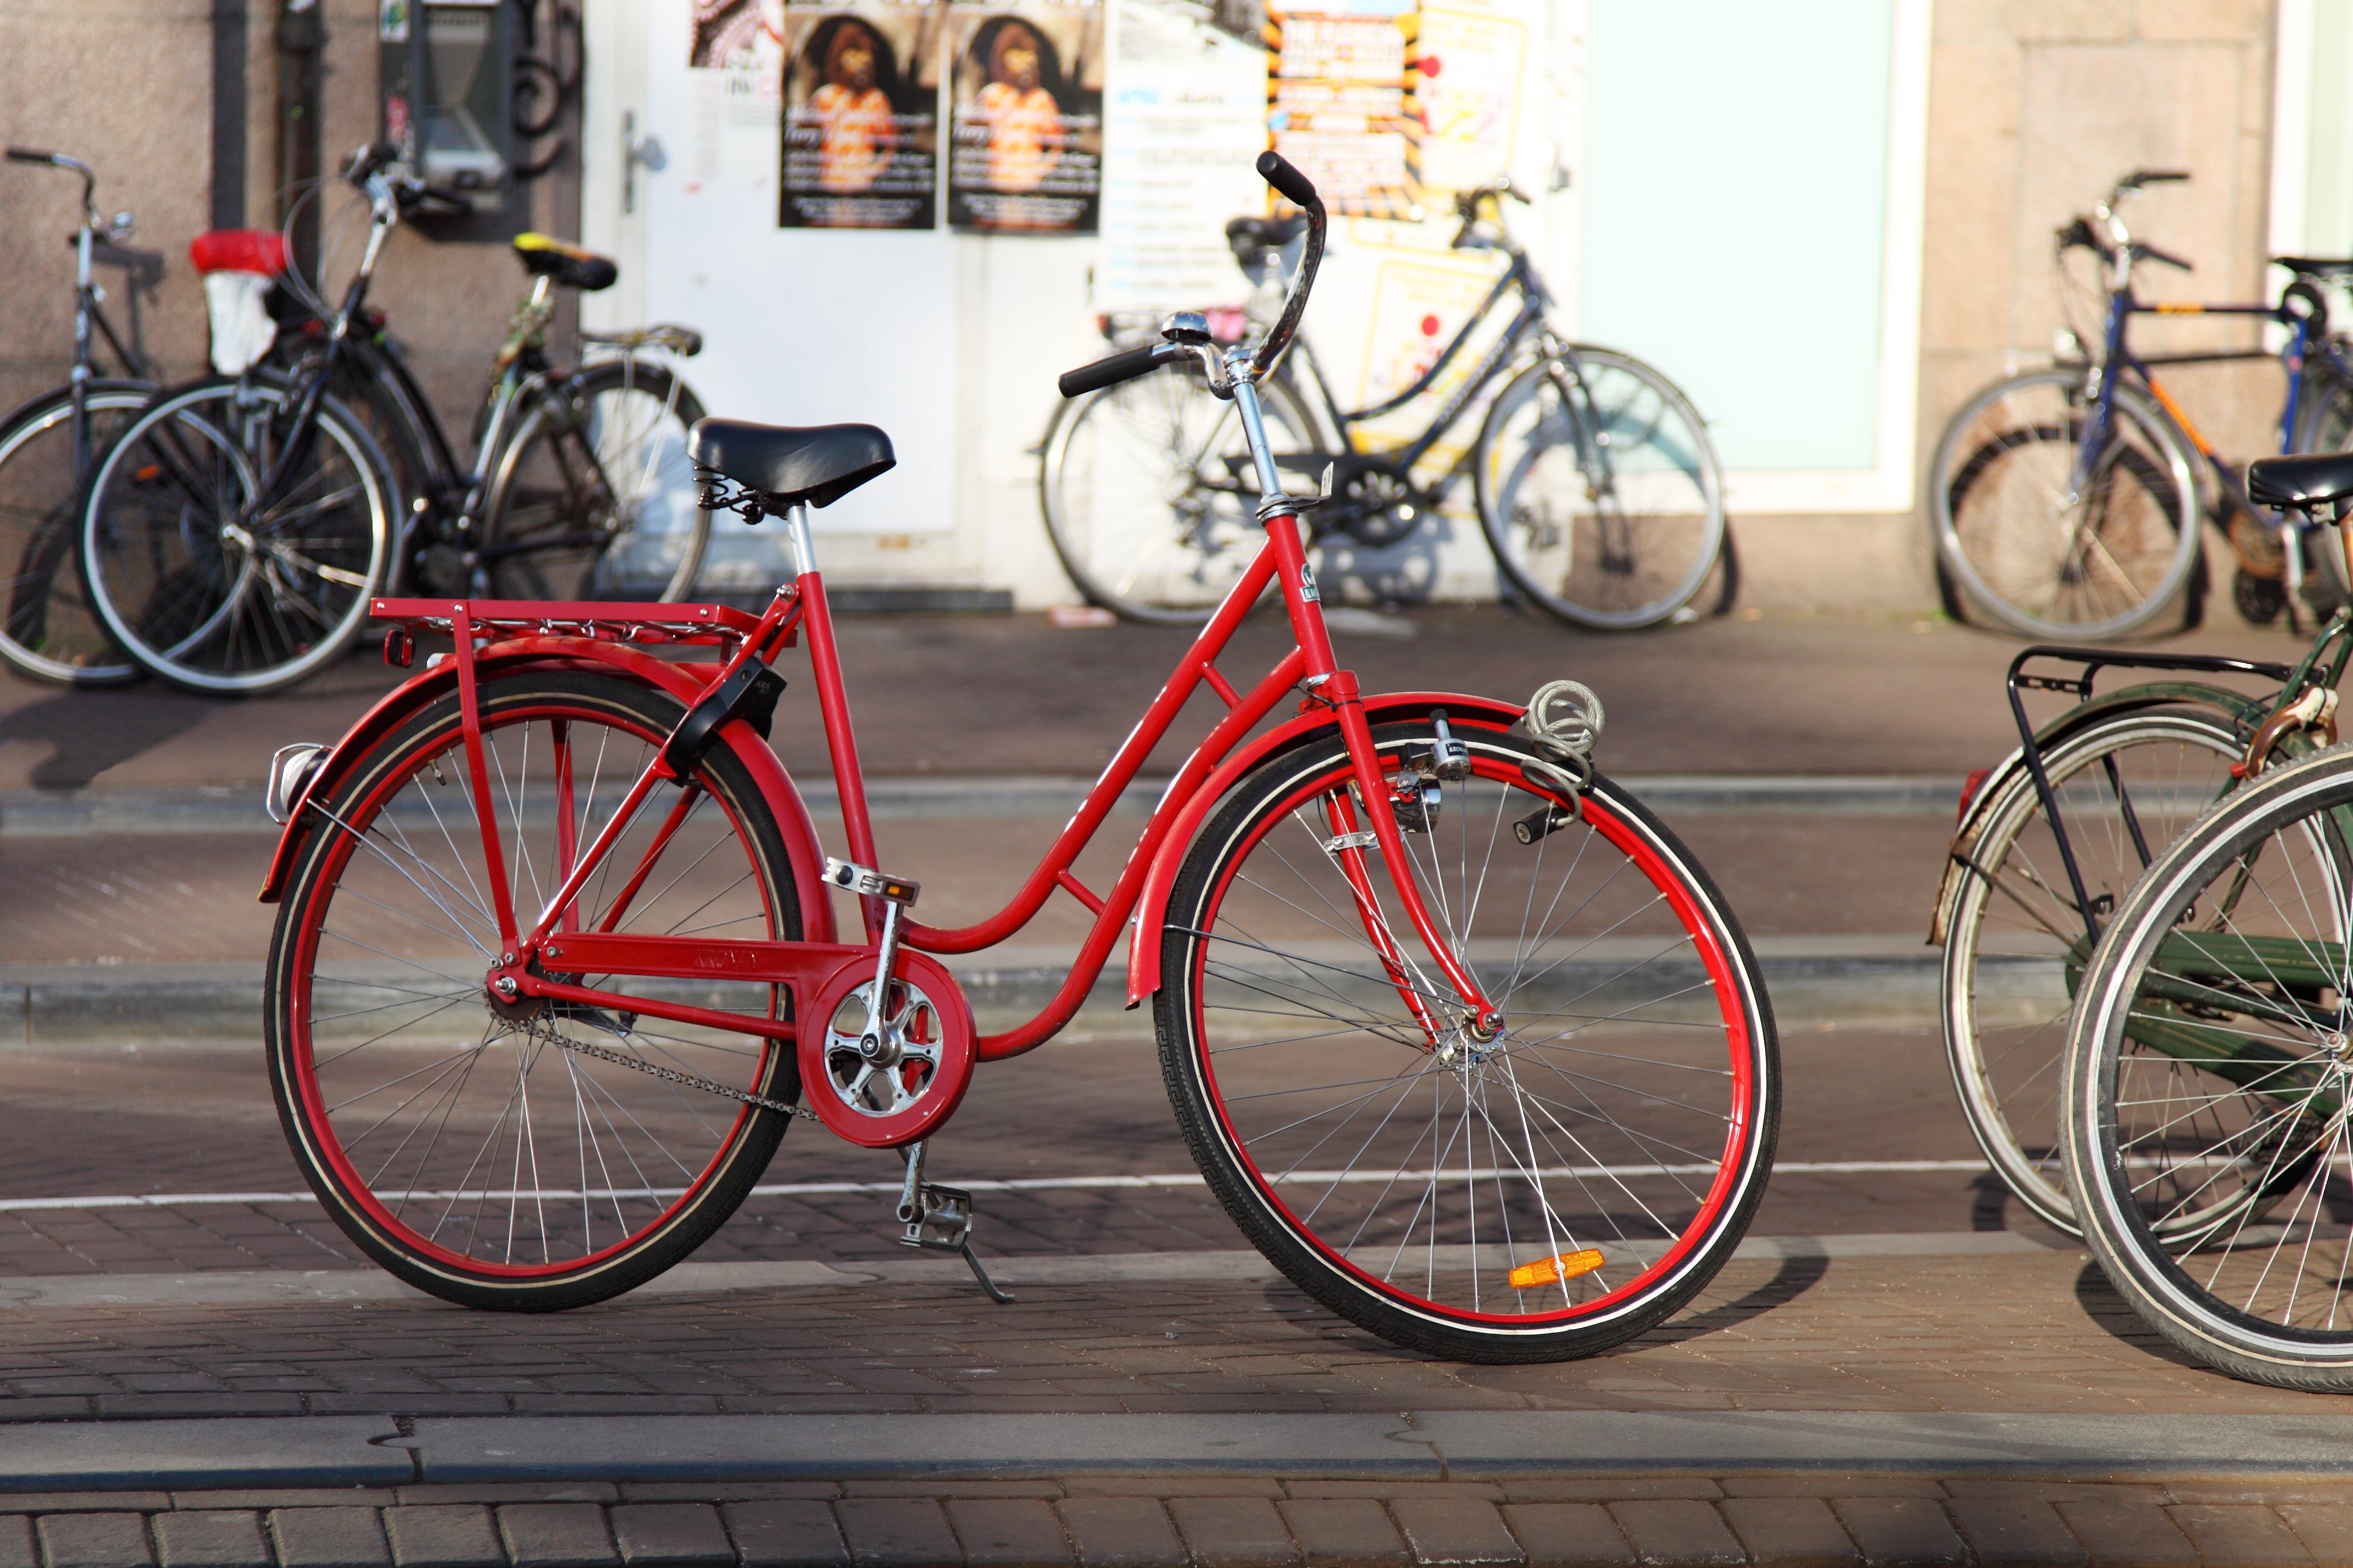
sport, street, wheel, bicycle, bike, transportation, transport, red, vehicle, metal, ride, cycle, sports equipment, pedal, cycling, outside, amsterdam, road cycling, land vehicle, cyclo cross bicycle, road bicycle, racing bicycle, hybrid bicycle